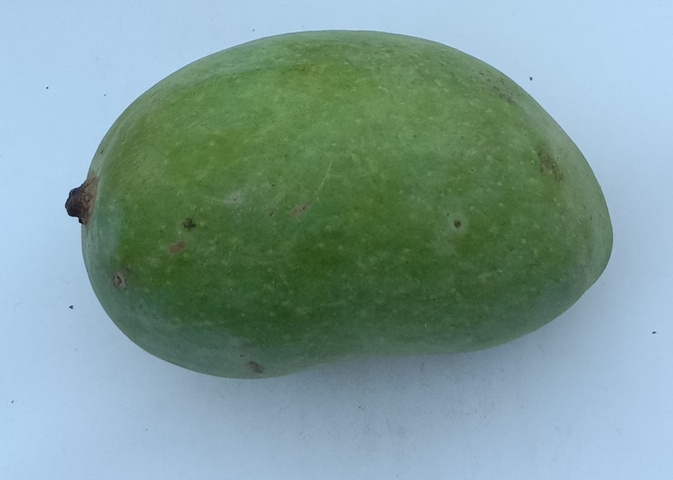
Mango variety: Chaunsa (Summer Bahisht)